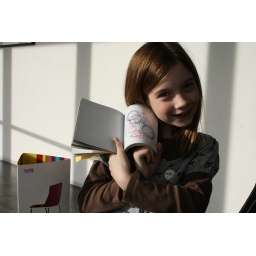
the finished hypotrochoid piece created in a sukie rescued sketch book exhibited in the Tate's members bar